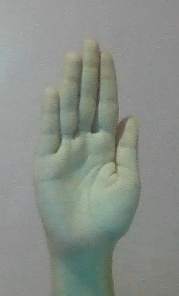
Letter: seen